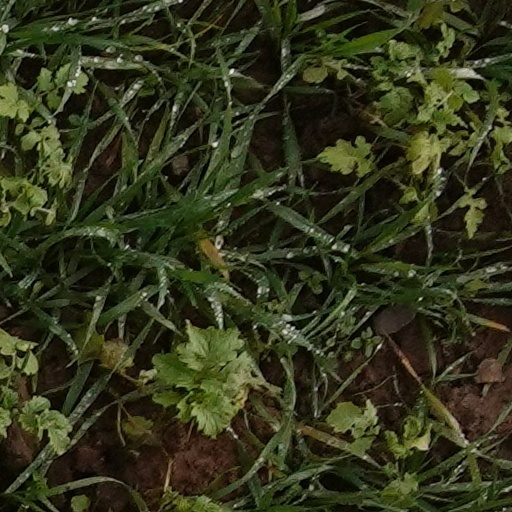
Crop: wheat